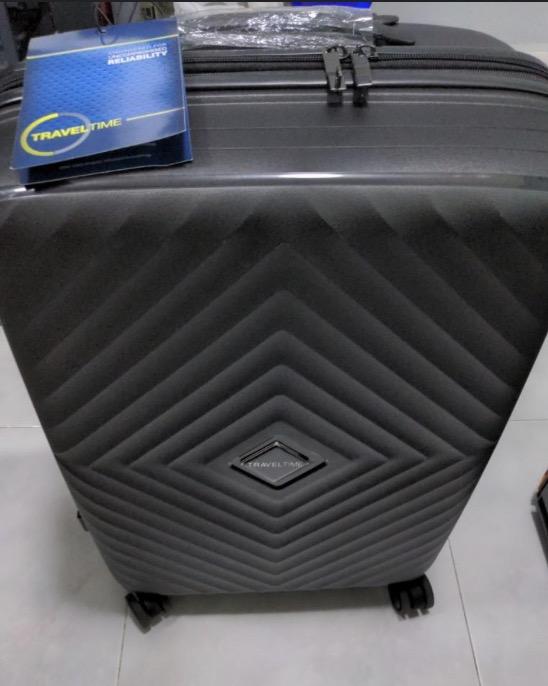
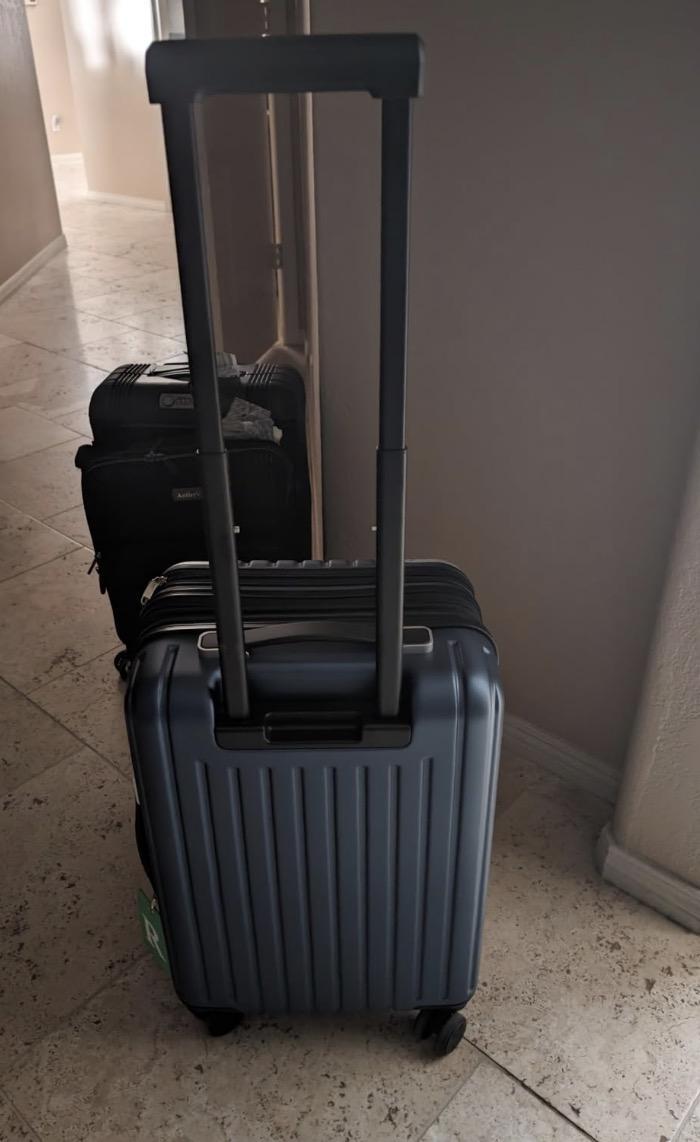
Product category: items_tea
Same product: no